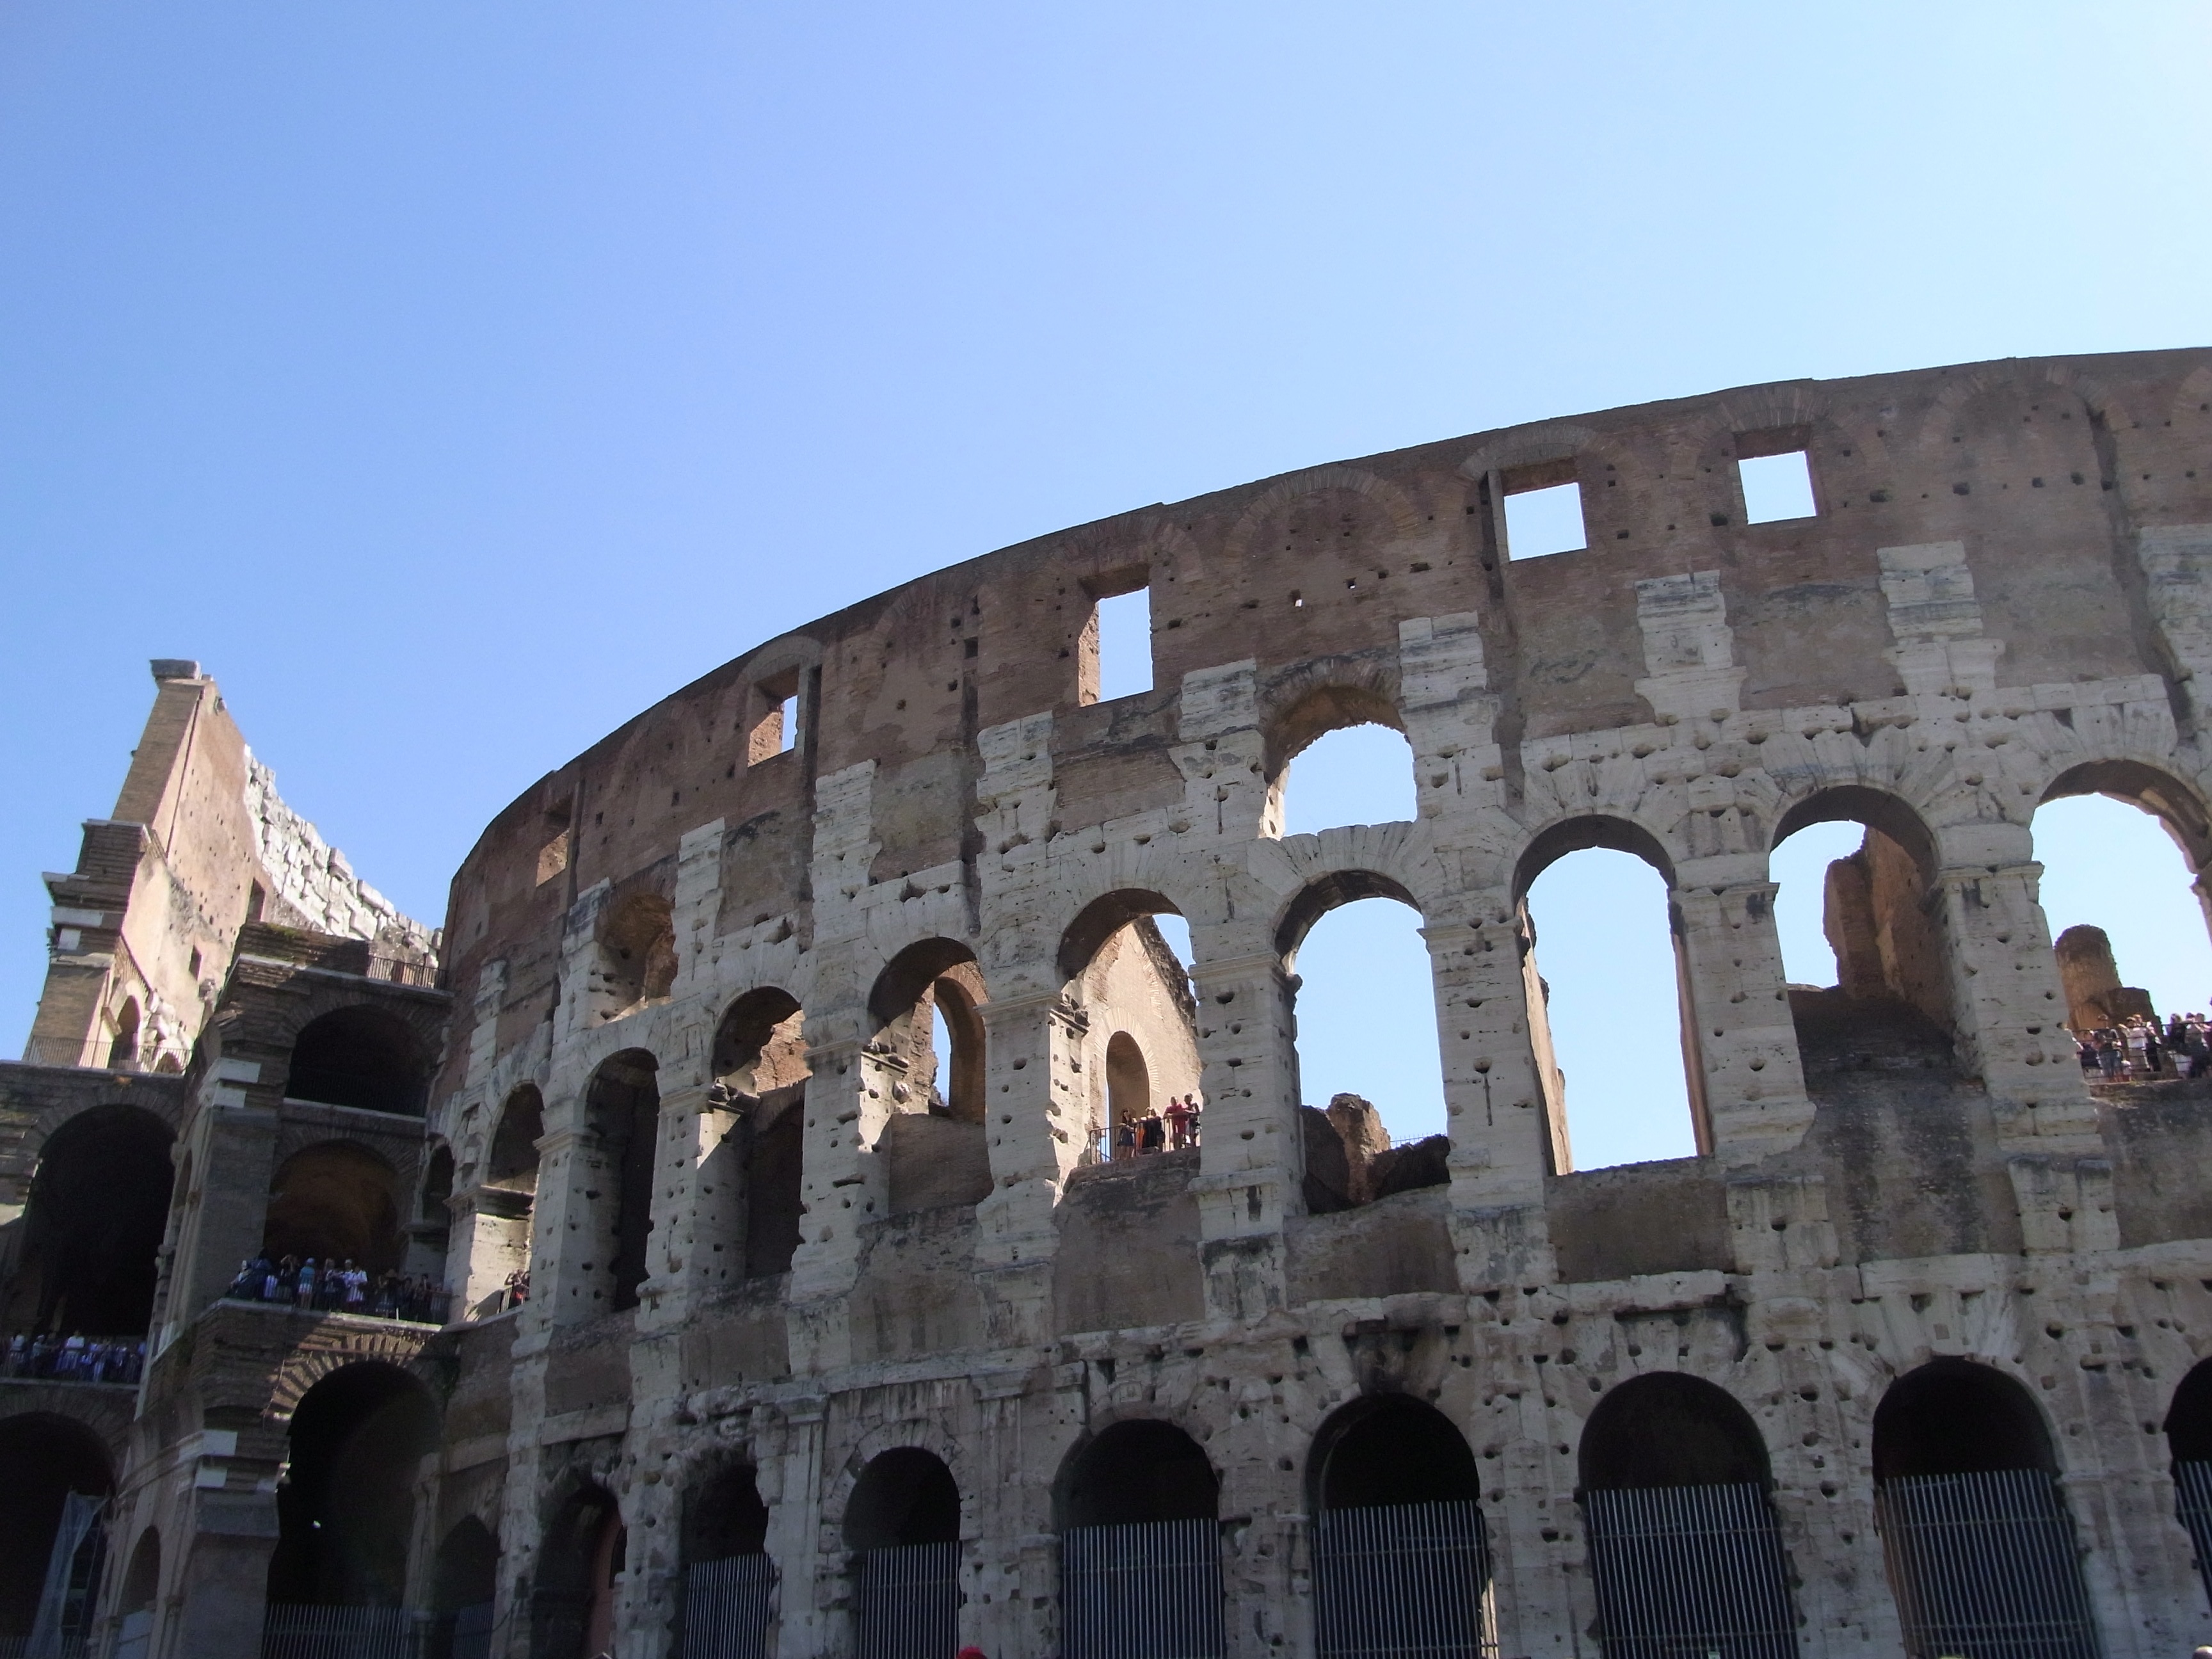
architecture, structure, arch, landmark, italy, tourism, colosseum, rome, amphitheatre, ancient rome, ancient history, human settlement, ancient roman architecture